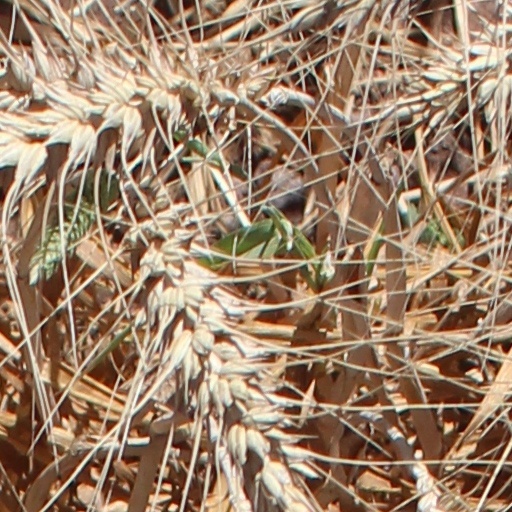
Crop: wheat